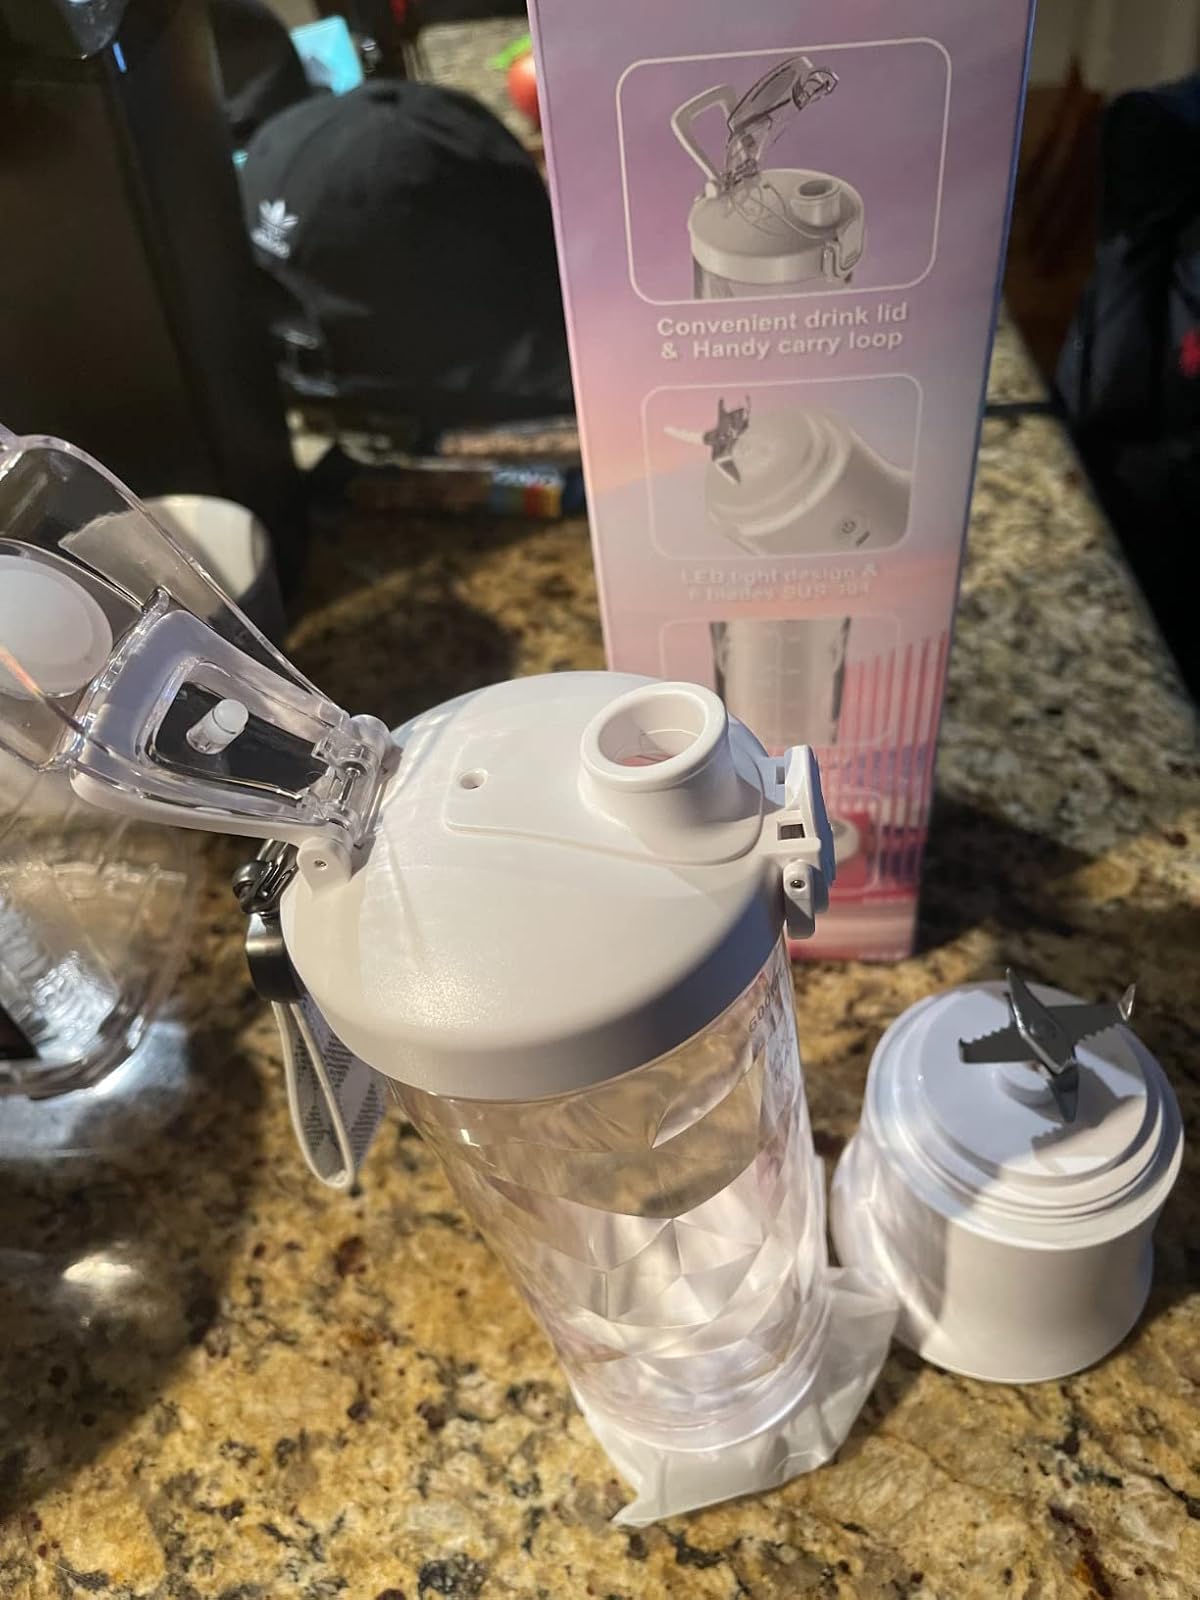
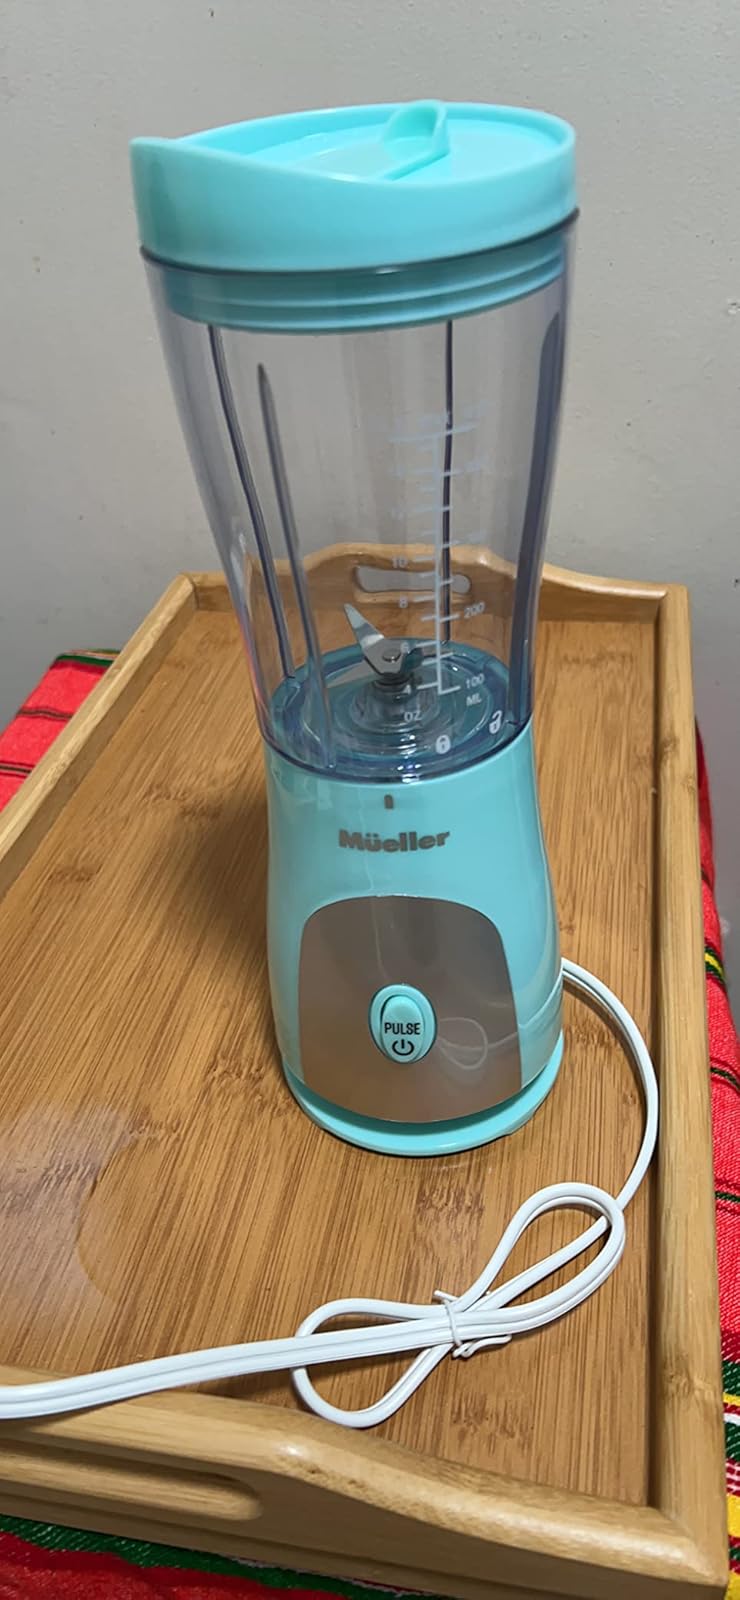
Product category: items_blender
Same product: no